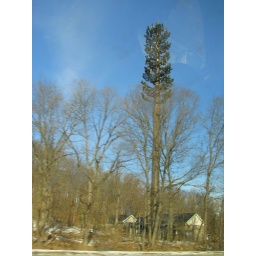
We pass a cell phone tower in the woods disguised as a tall pine tree. 1-26-09